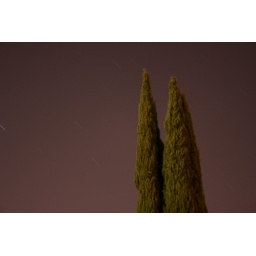
Two Italian Cyprus trees with star trials in the sky behind.